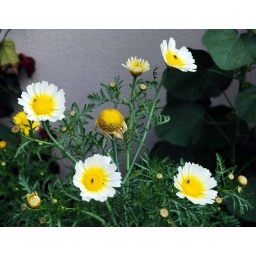
Four Flies sitting on four flowers , It took around 45 minutes to take this one.